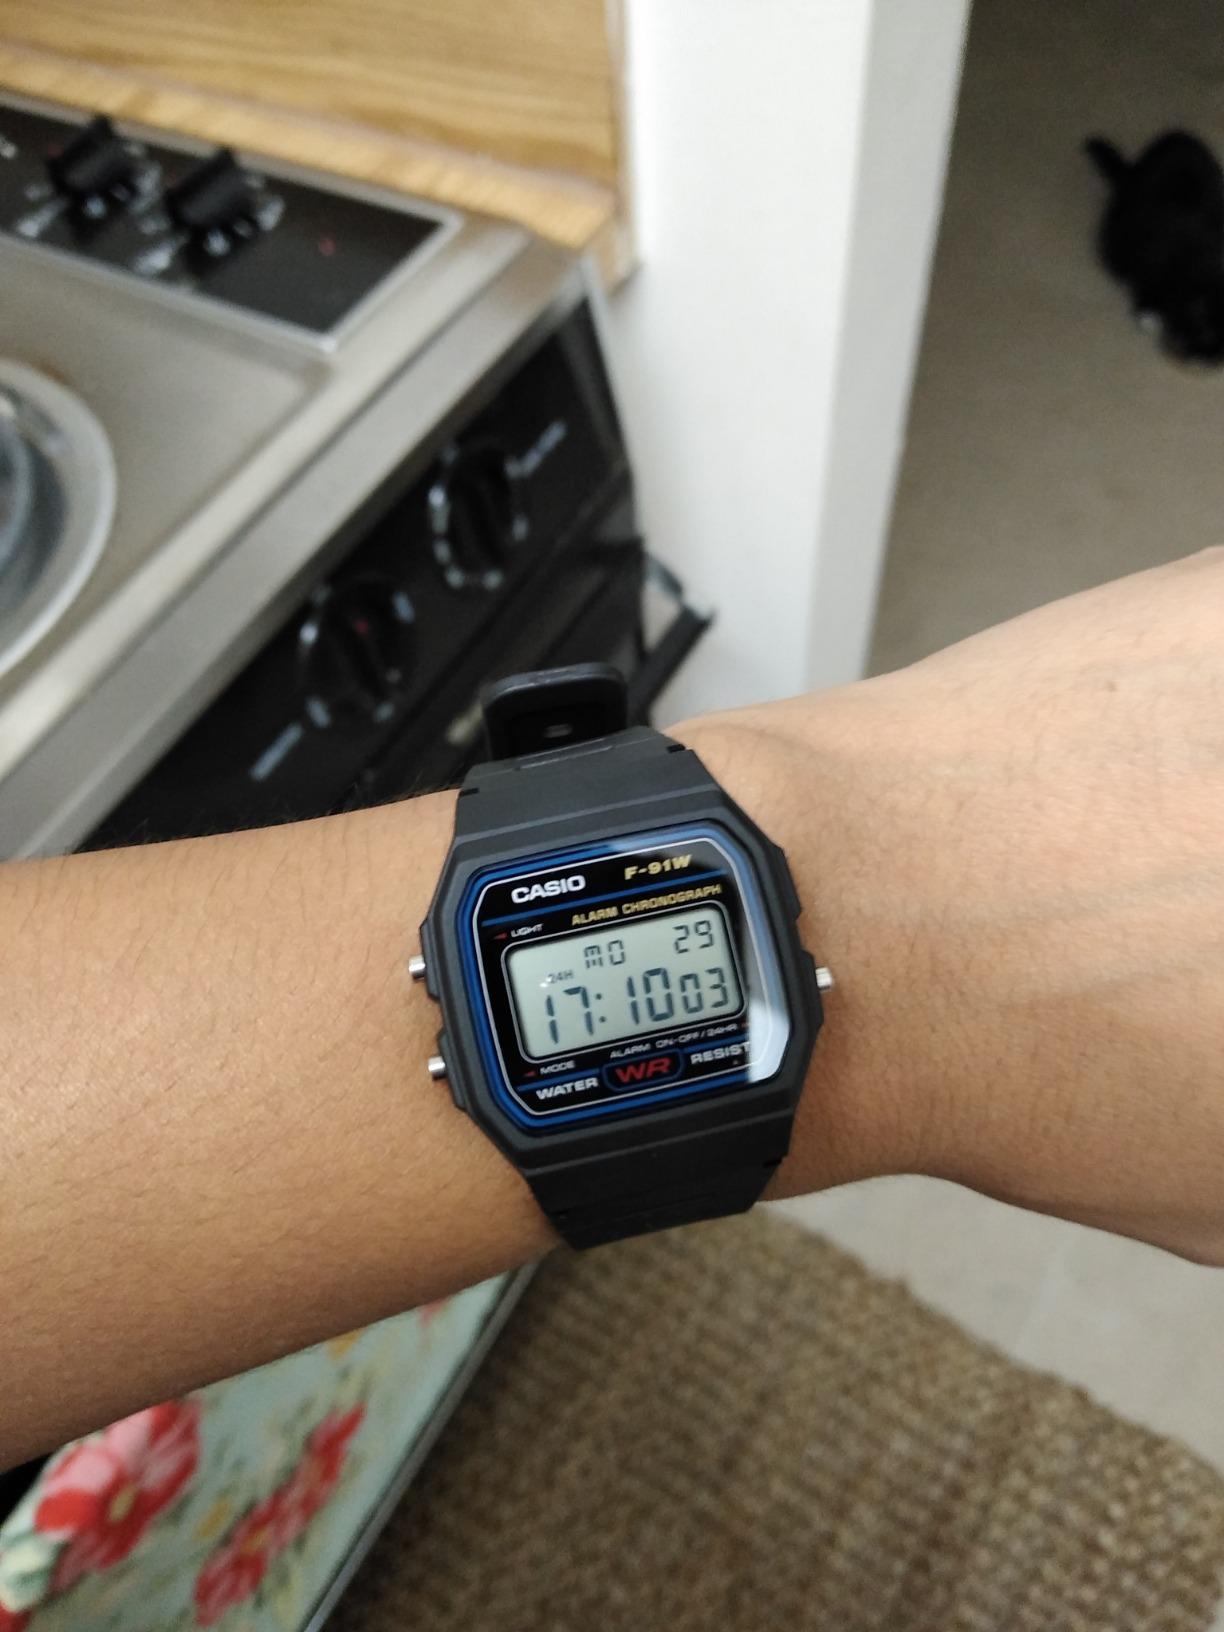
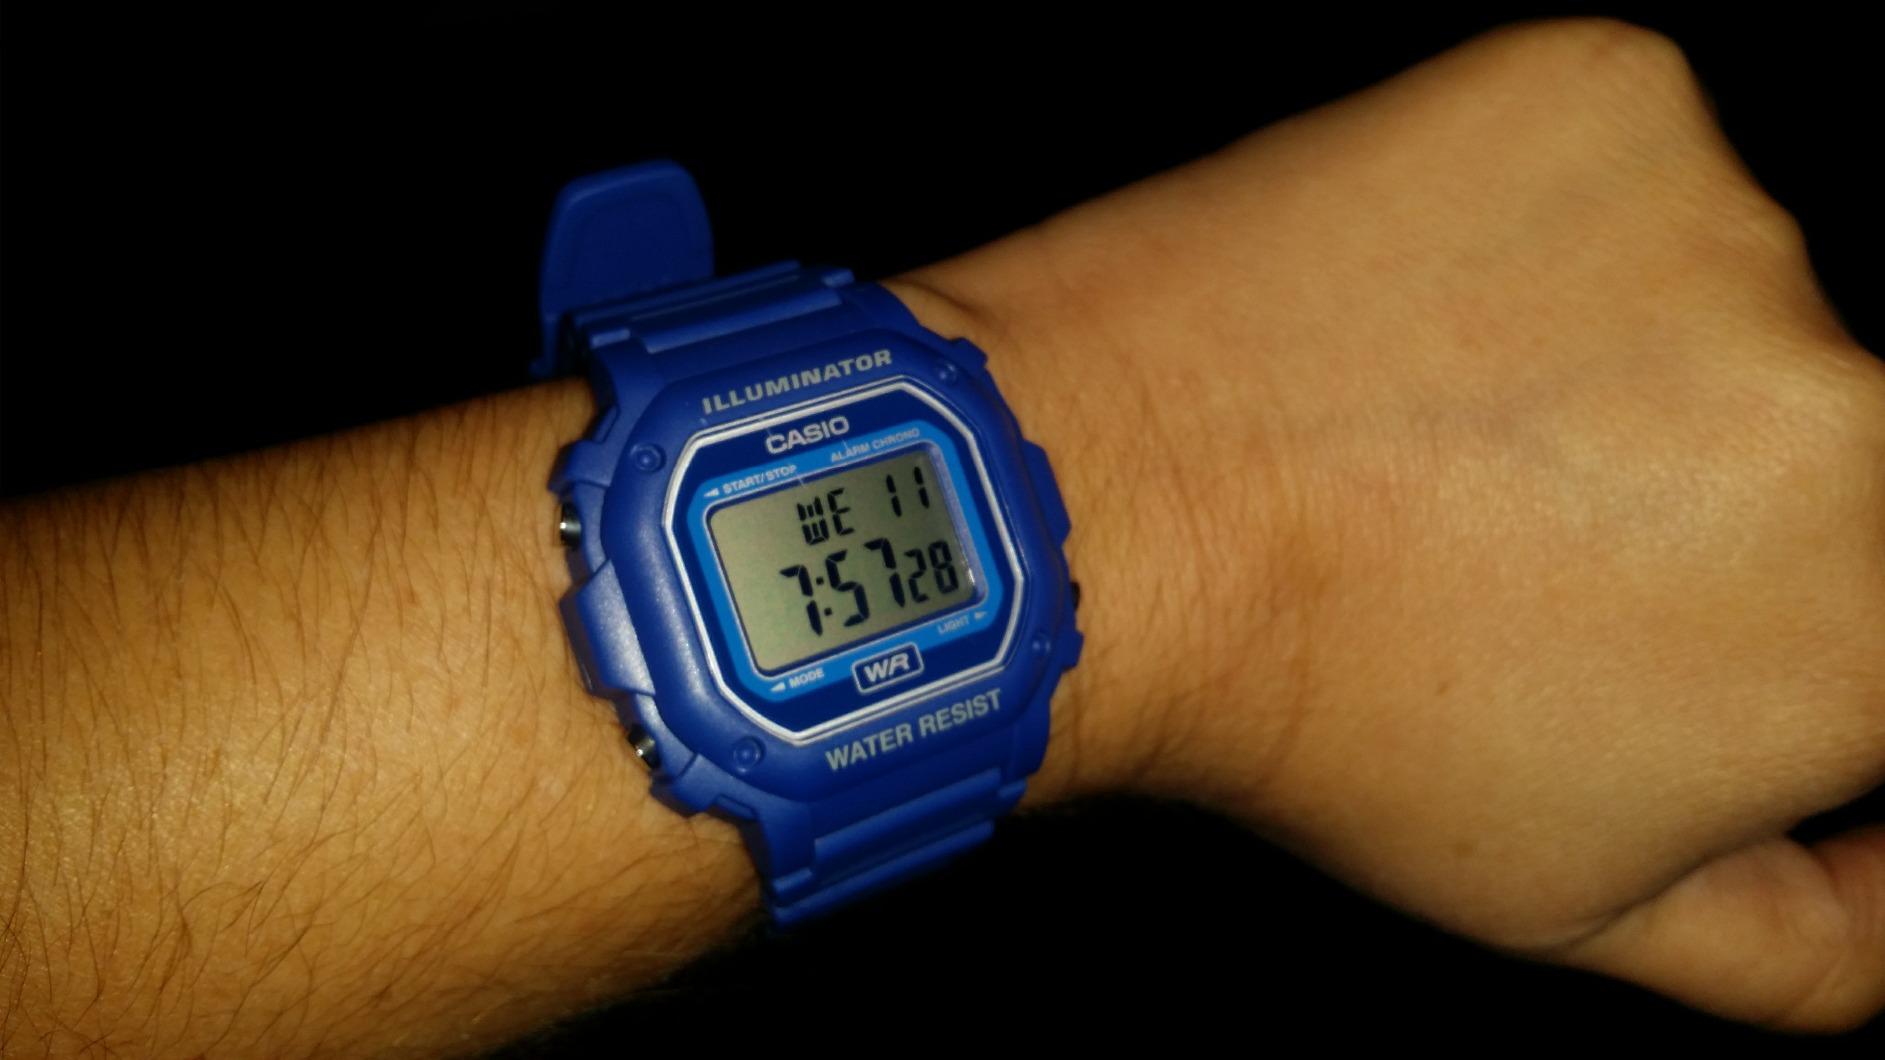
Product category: accessories_watch
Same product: no